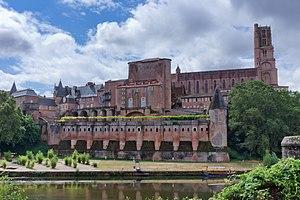
Palais de la Berbie et Cathédrale Ste Cécile vue de l'autre rive du Tarn
La cité épiscopale d'Albi est un ensemble architectural essentiellement médiéval situé dans la ville d'Albi, en France. Sa construction est marquée par la brique rouge de terre cuite.
Le palais de la Berbie est un ancien palais épiscopal situé à Albi, dans le sud-ouest de la France.
Cette liste recense les édifices gothiques, construits en brique, principalement dans l'ancienne région Midi-Pyrénées. Les caractéristiques du gothique méridional s’appliquent essentiellement à des édifices religieux, mais certains édifices civils construits dans la même période peuvent y être associés.
Albi est une commune du Sud-Ouest de la France, chef-lieu du département du Tarn en région Occitanie et le siège de l'archidiocèse d'Albi, Castres et Lavaur.